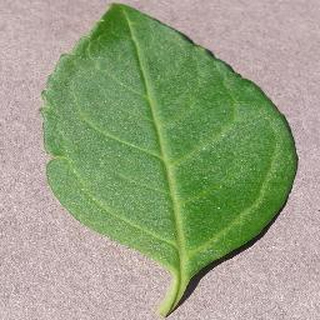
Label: healthy_cherry